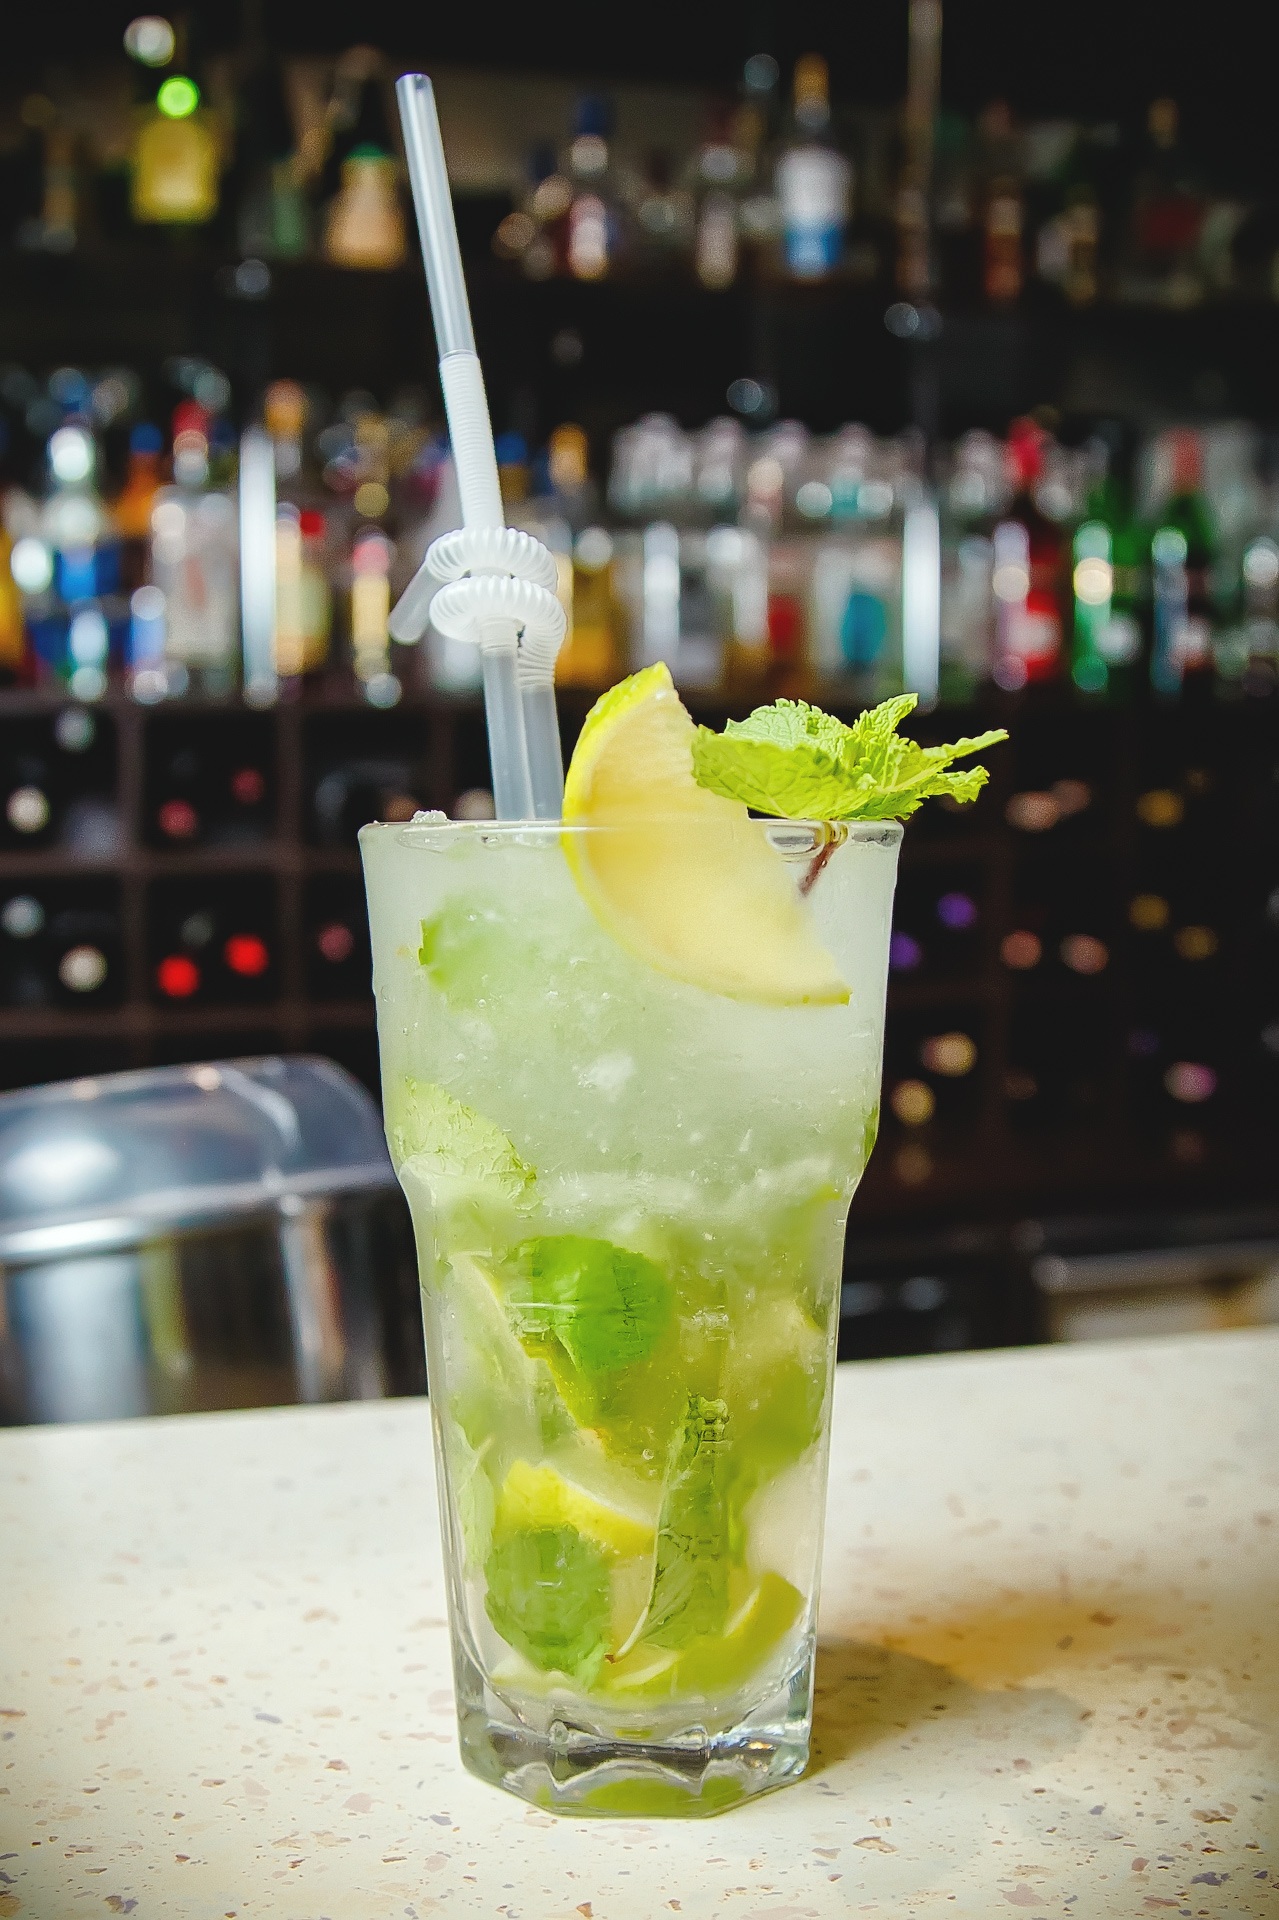
cold, summer, bar, menu, drink, alcohol, cocktail, mojito, drinks, liqueur, refreshing, taste, alcoholic beverage, binge, singapore sling, distilled beverage, non alcoholic beverage, mai tai, mint julep, caipiroska, caipirinha, alcoholic cocktail, italian soda